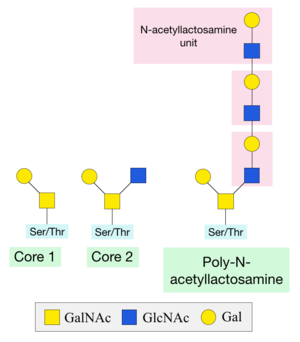
Glykoprotein
Typiske eksempler på O-glykosylering
Glykoproteiner er proteiner, der indeholder kulhydrat i form af kæder af sukkermolekyler bundet til specifikke aminosyreenheder. De fleste membranproteiner og secernerede proteiner er glykoproteiner.